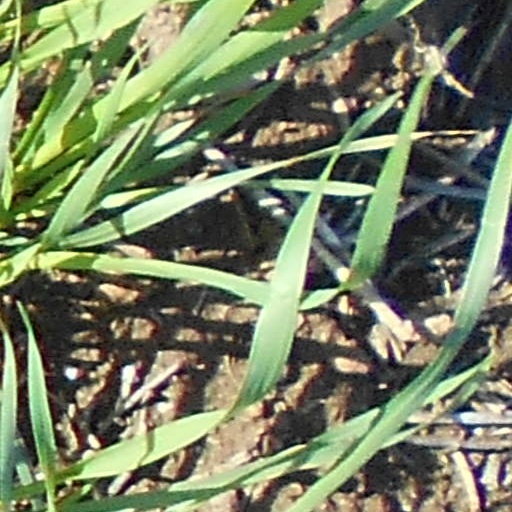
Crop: wheat